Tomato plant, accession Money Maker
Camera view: tilt-top (135 deg); turntable rotation: 210 degrees
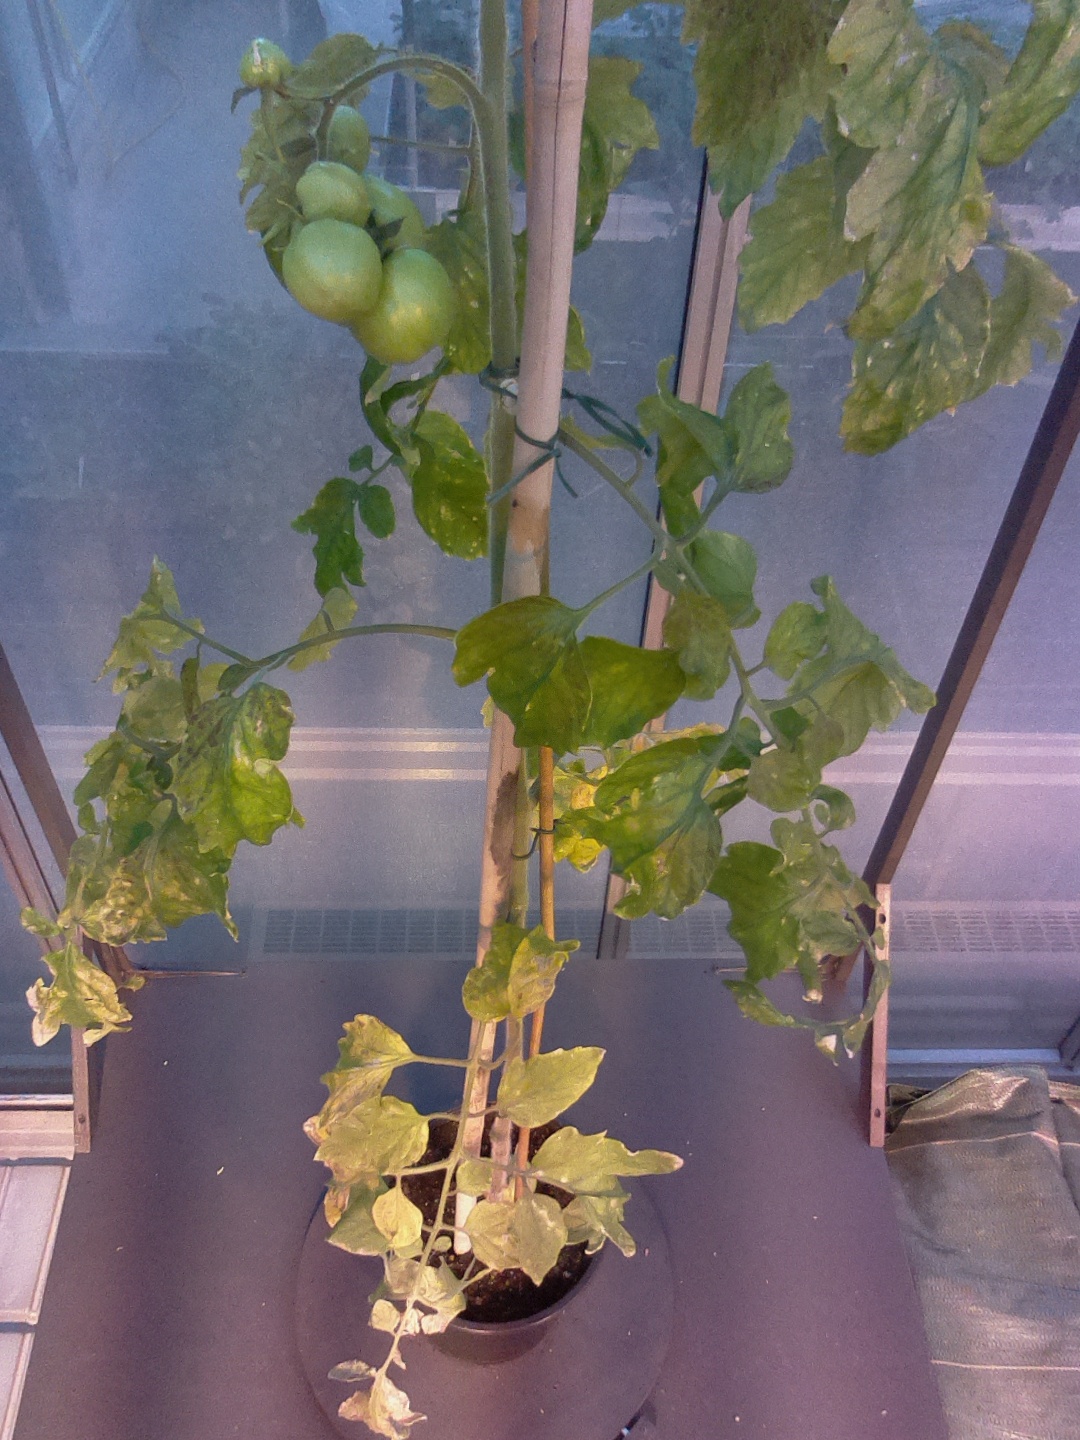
BBCH growth stage 79: 90% -100% of final fruit size